Derby Litchurch Lane Works

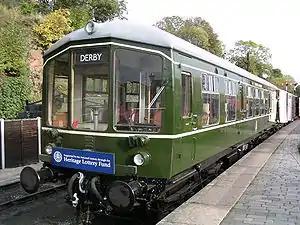
Preserved Derby Lightweight at Bewdley

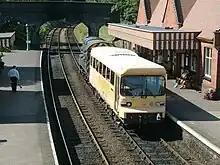
The prototype railbus LEV1

The works became the principal rolling stock works of the London Midland Region of British Railways at nationalisation in 1948; the steel British Railways Mark 1 carriage was developed in the 1950s, and at the beginning of the 1950s the works employed over 5,000 people.